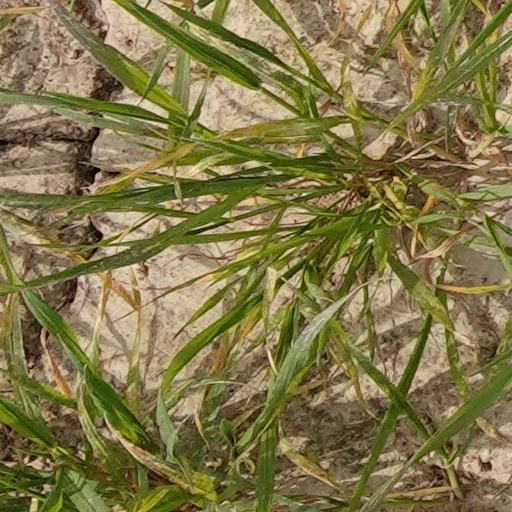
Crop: wheat